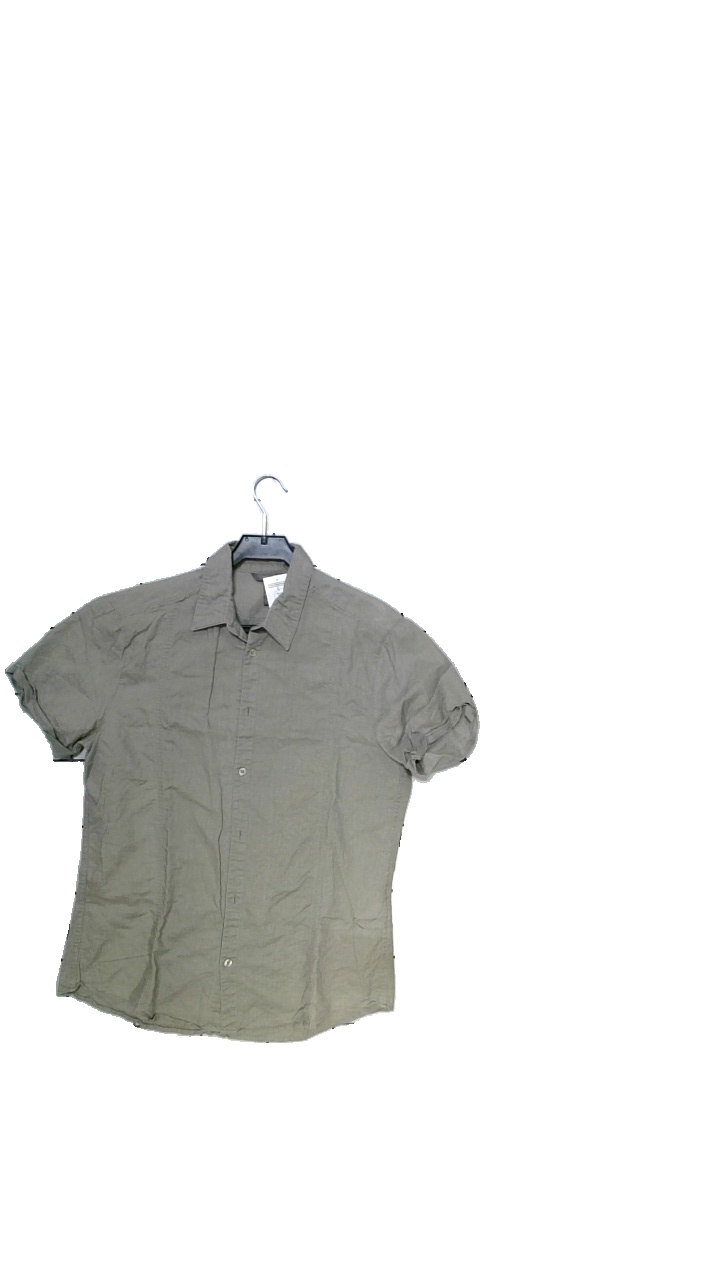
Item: Shirt (Men)
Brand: H&m
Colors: Grey
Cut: Regular
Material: Lin 55% Bomull 45%
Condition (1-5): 4
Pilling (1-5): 5
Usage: Reuse
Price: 100-150